3rd North Midland Brigade, Royal Field Artillery

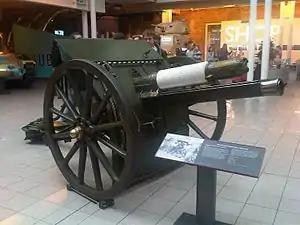
18-pounder preserved at the Imperial War Museum.

46th Division's first offensive operation was the Battle of the Hohenzollern Redoubt. This was an attempt to restart the failed Battle of Loos, and the division was moved down from Ypres on 1 October for the purpose. The Germans recaptured the Hohenzollern trench system on 3 October, and the new attack was aimed at this point. The artillery bombardment (by the field guns of 46th and 28th Division, backed by heavy batteries) began at 12.00 on 13 October and the infantry went in at 14.00 behind a gas cloud. The attack was a disaster, most of the leading waves being cut down by machine gun and shell fire from German positions that had not been suppressed by the bombardment. 1/III NM Brigade was re-equipped with 18-pounder guns in November. On 23 December the 46th (NM) Division was ordered to embark for Egypt. It entrained for Marseilles, and some of the infantry had actually reached Egypt before the order was rescinded on 21 January 1916. The artillery returned from Marseilles and the whole division reassembled on the Western Front near Amiens by 14 February.